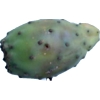
Label: cactus_fruit_green